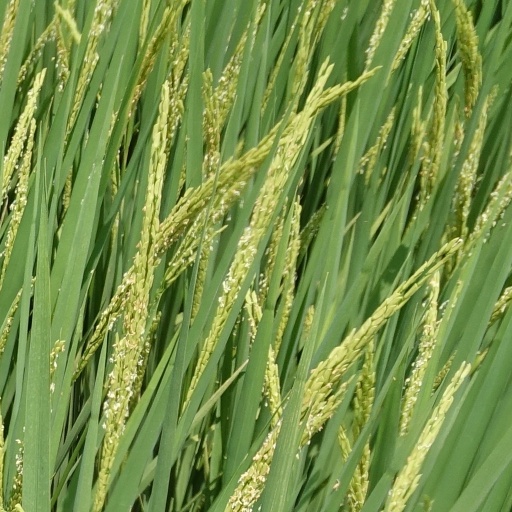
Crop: rice